The Beatles in Hamburg

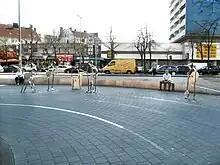
Five silhouettes on "Beatles-Platz" commemorating Lennon, McCartney, Harrison, and Sutcliffe. The drummer could be either Starr or Best.

Lennon posed in front of the door of Jäger-Passage at Wohlwillstraße 22 for a photograph which was later used on the covers of his "Rock 'n' Roll" and "Rock 'n' Roll Sessions" albums. The photo was taken by Jürgen Vollmer, during the time The Beatles were playing at the Top Ten club.